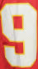
Number: 9